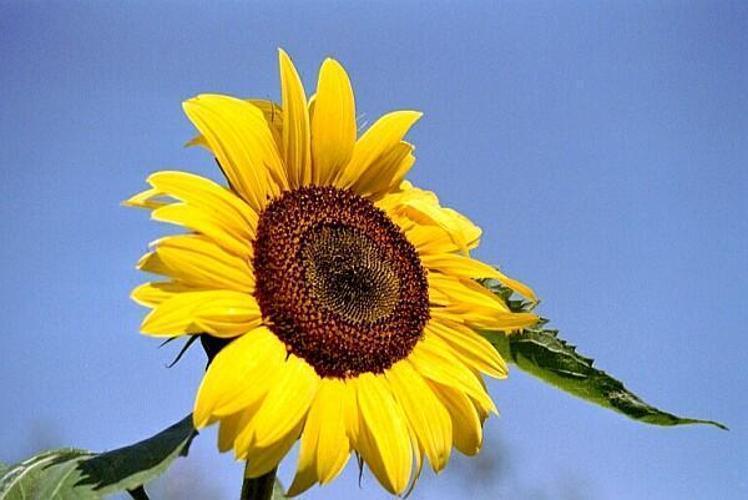
Label: sunflower